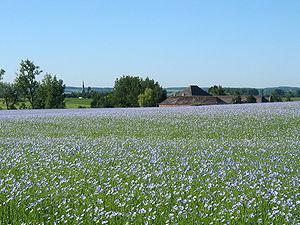
Grand-Reng (Belgique), champ de lin au printemps.
La batiste est une fine toile de lin ou de coton, très appréciée tout au long des siècles.
Grand-Reng est une section de la commune belge d'Erquelinnes, située en Région wallonne dans la province de Hainaut.